Kagoshima Shrine

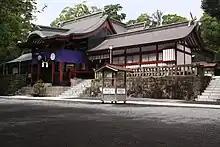
Imperial Messenger's Hall (ICP)

is a Shinto shrine located in the Hayatomachi-uchi neighborhood of the city of Kirishima, Kagoshima prefecture, Japan. It is the "ichinomiya" of former Ōsumi Province. The main festival of the shrine are held annually on August 15 by the lunar calendar. Historically it was also known by the names and . The shrine precincts was designated as a National Historic Site in 1972.